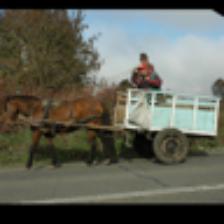
Label: NonHuman